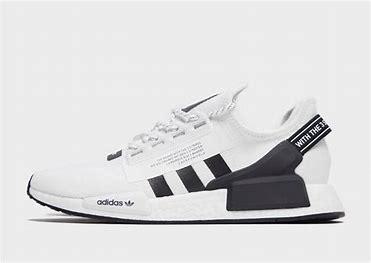
Brand: Adidas
Model: NMD